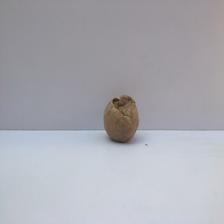
Size: Spoiled